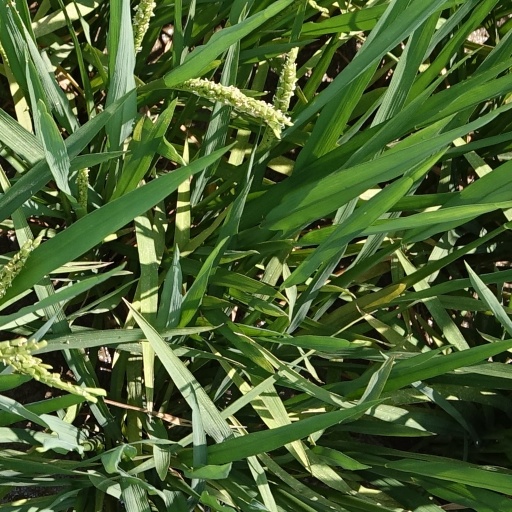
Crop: rice